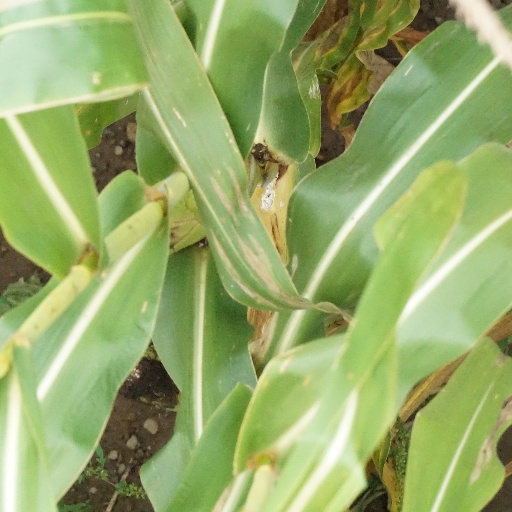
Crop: maize; corn